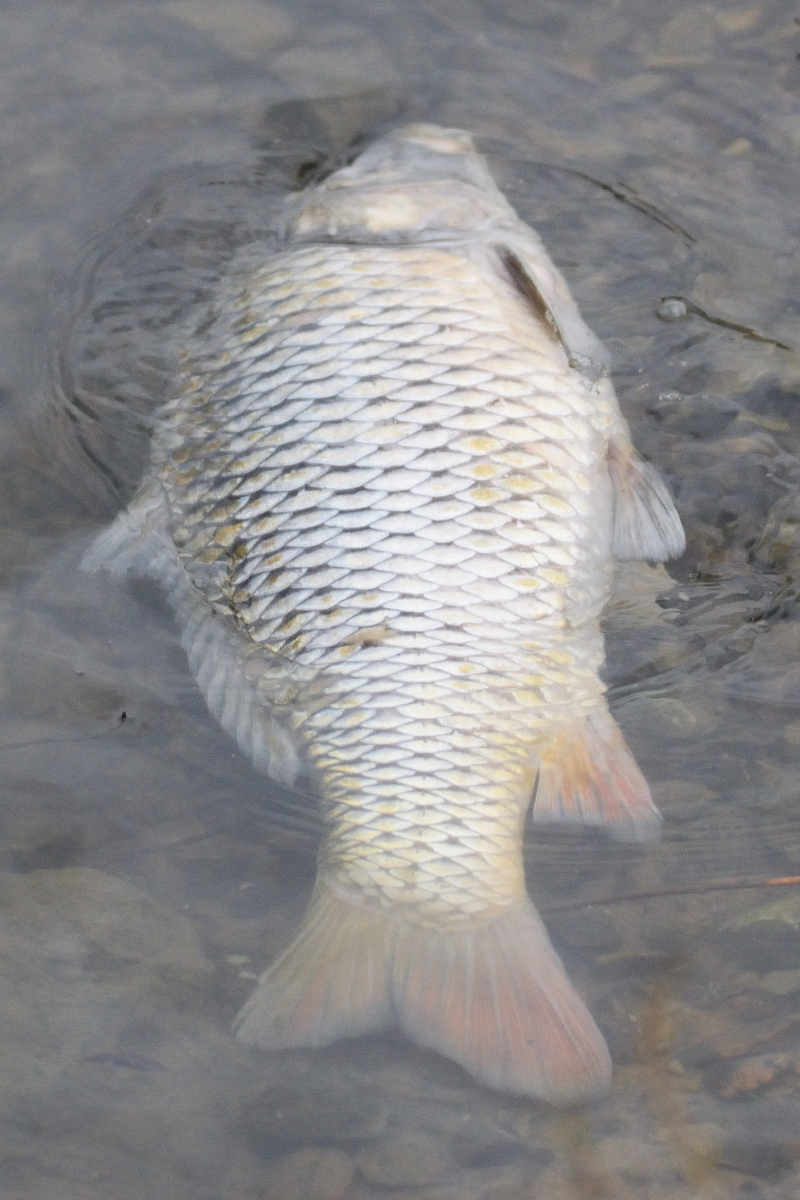
fish (species not among the labelled classes)